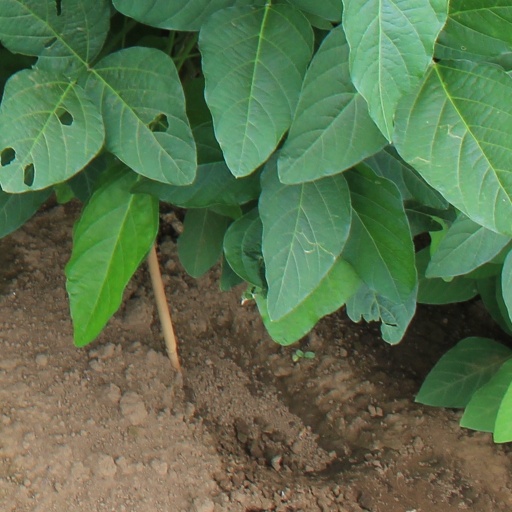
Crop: soybean